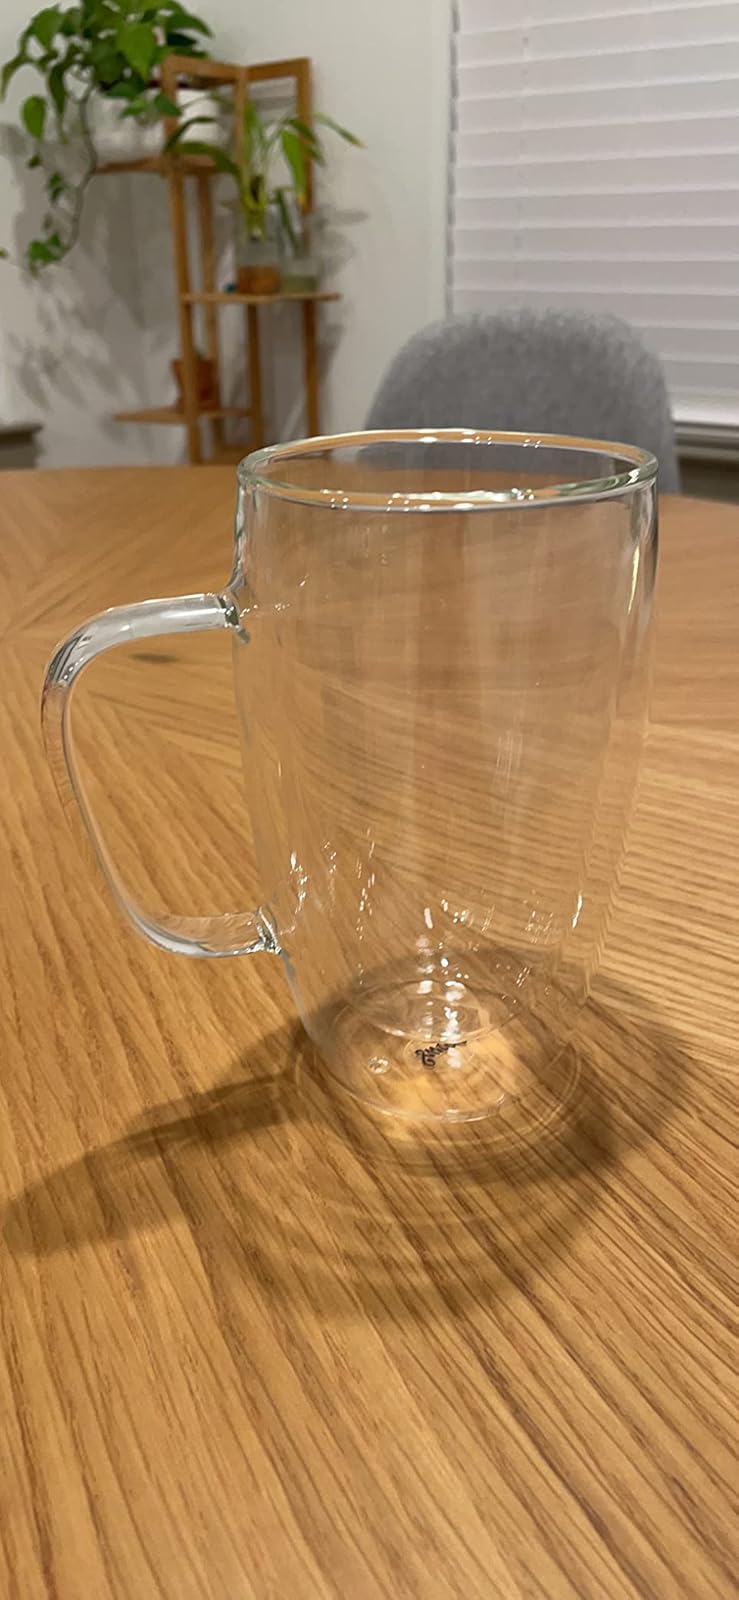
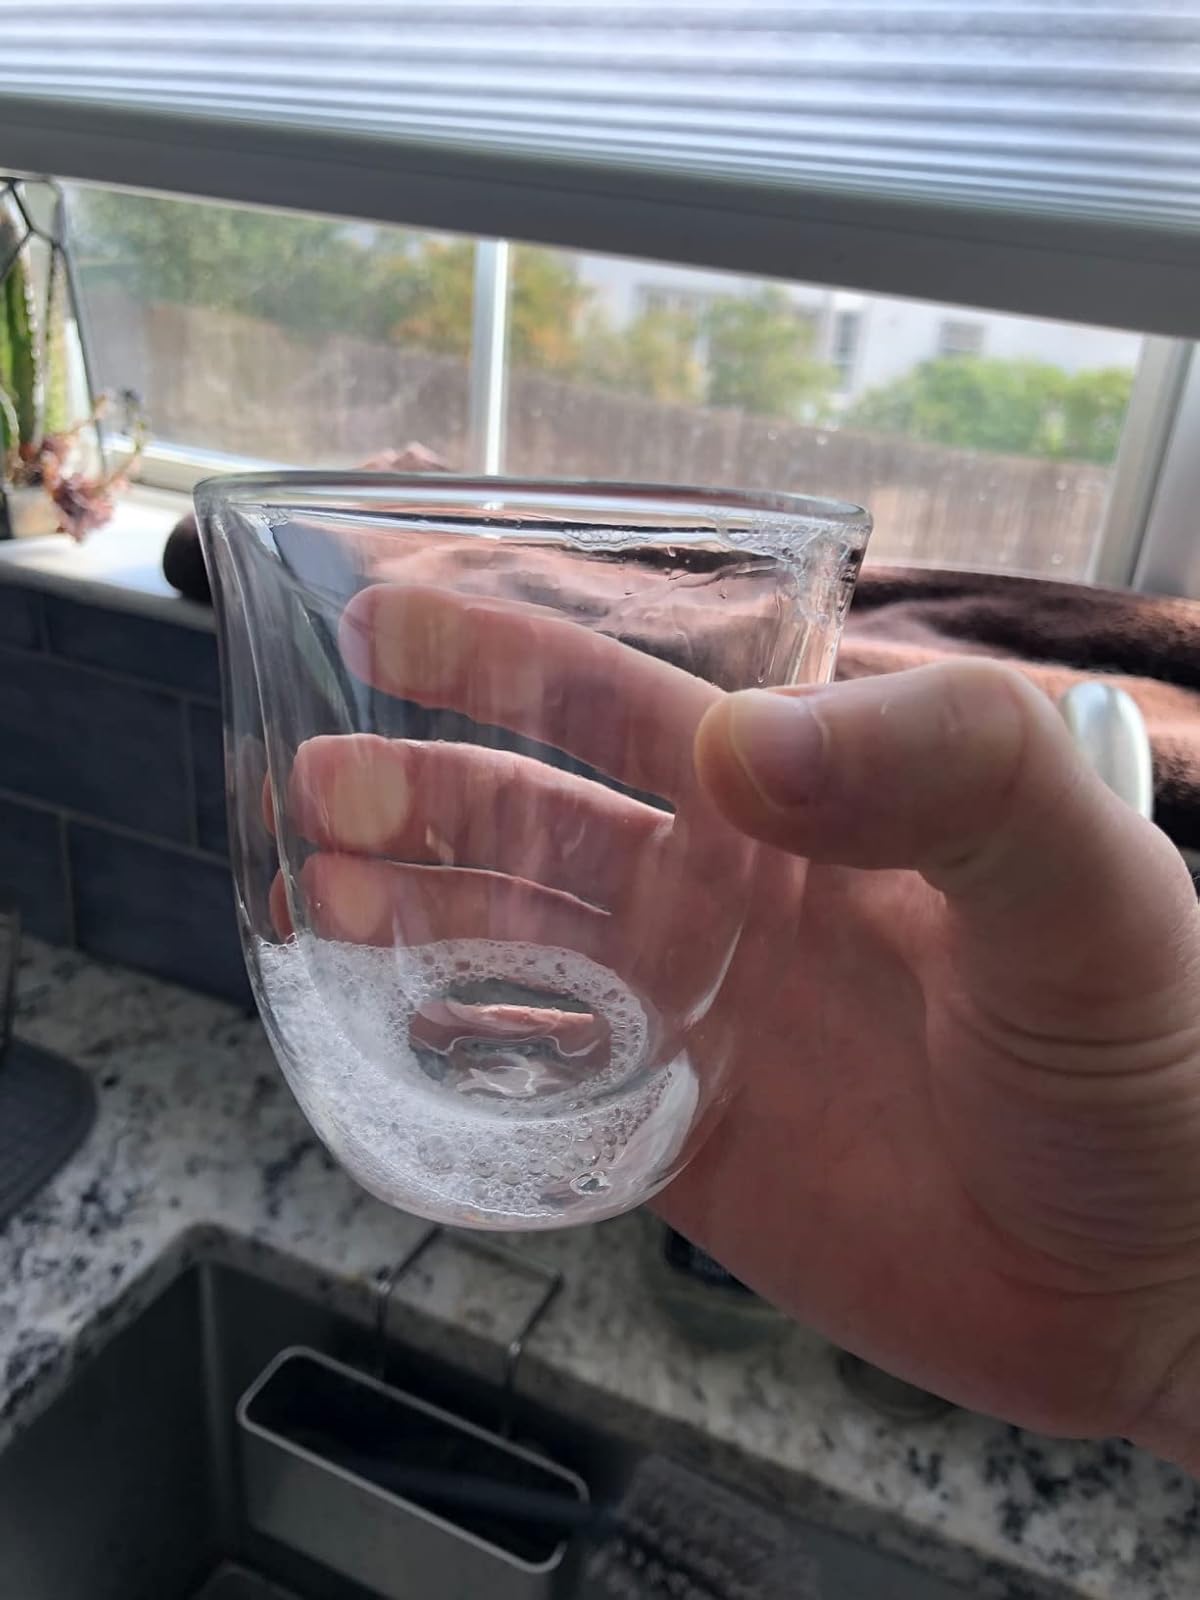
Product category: items_mug
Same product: no